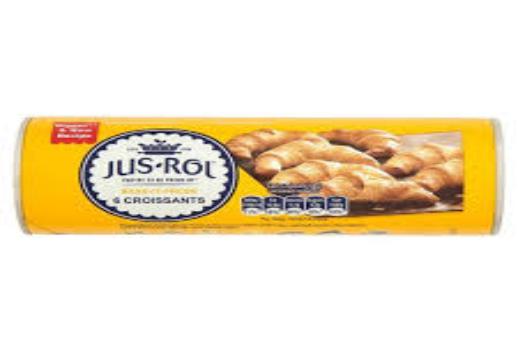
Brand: Jus-Rol
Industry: Food